Asco, Haute-Corse

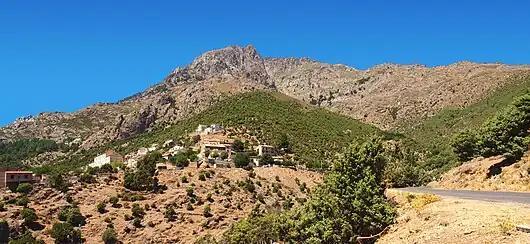
Panorama of the village at the foot of the escarpment of Monte Padro

Asco offers a range of extremely rich and varied landscapes of bare rocky mountains in the Gorges of Asco, almost impenetrable scrub above the gorges, and dry and arid with a forest of prickly juniper in the vicinity of the village with thick forests of black pine above the village. Below the ridge lines thick and aromatic Alder bushes grow called "u bassu" in Corsican: an endemic shrub without a trunk. The remarkable Asco communal forest that covers the upper valley includes the "Forest of Vecchietto" and the "Forest of Carrozzica", which are larger and higher, but both on the Asco slopes. These landscapes are similar to high alpine valleys. The presence of a ski resort (now closed) only reinforces the illusion.